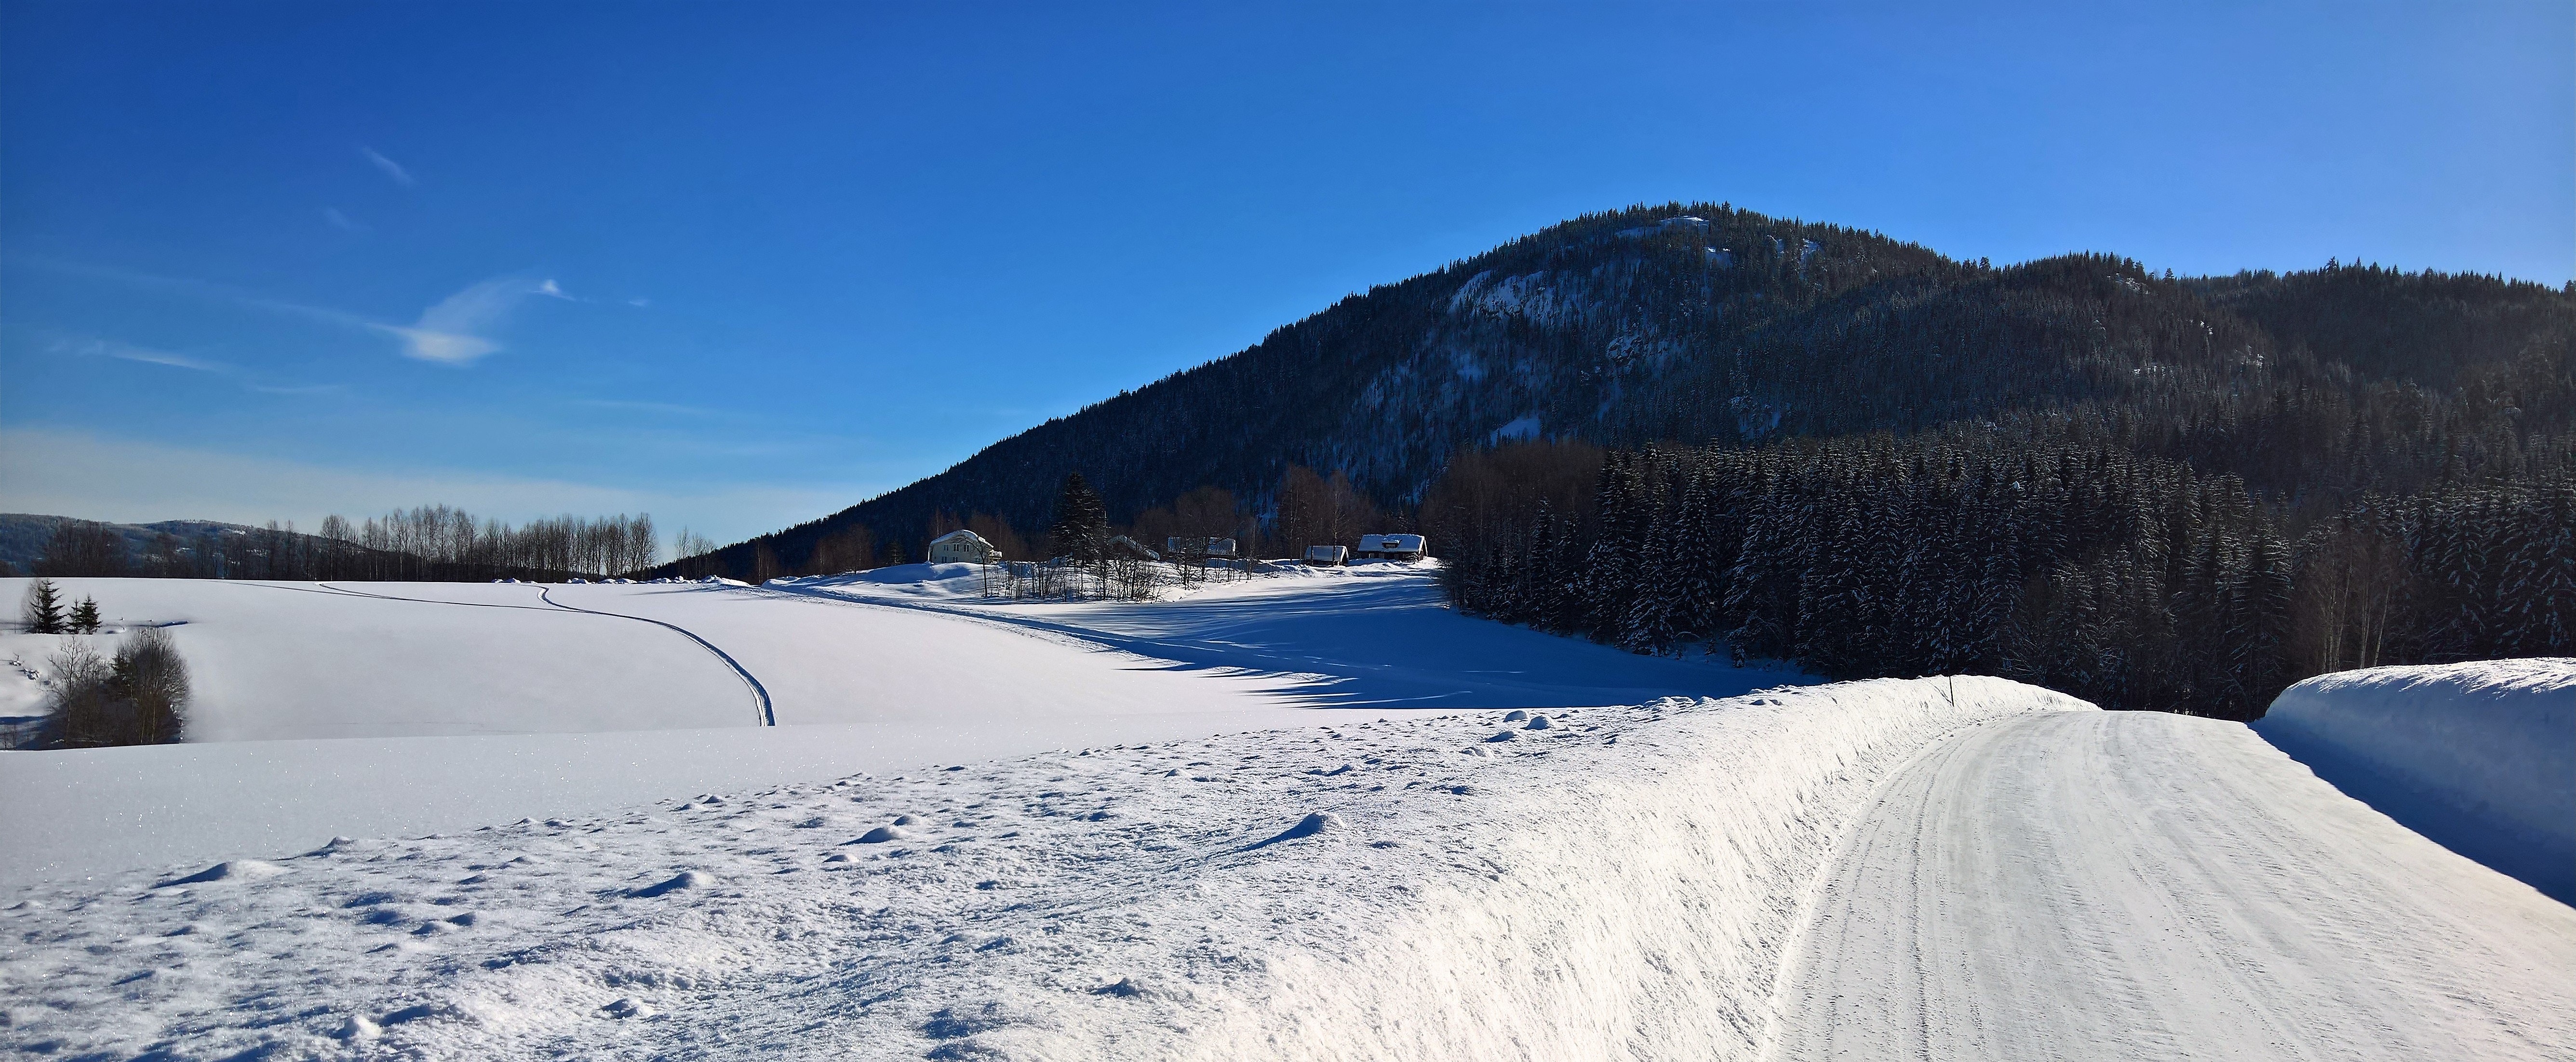
snow, winter, sky, mountain, mountainous landforms, ridge, geological phenomenon, slope, hill, mountain range, ice, piste, fell, cloud, panorama, landscape, freezing, mountain pass, terrain, massif, reservoir, alps, glacial landform, lake, summit, road